Animal sacrifice

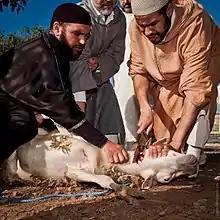
Goat sacrifice.

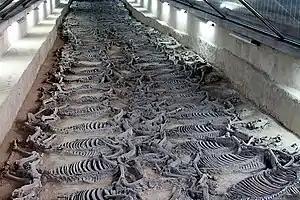
The burial pit of a mass sacrifice of 145 horses in Zibo, Shandong, likely from the funeral of the Jing Duke of Qi in 490BC

Christianity has long opposed all forms of animal sacrifice, and the practice's "very possibility ... has been generally rejected as unreasonable and hostile to Christian theology". Most Christian denominations believe that the sacrificial death of Jesus Christ permanently abolished animal sacrifice, primarily based on the teaching in the Epistle to the Hebrews that Jesus was the "Lamb of God" to whom all ancient sacrifices pointed. Most Christians believe that the "bloodless" sacrifice of the Eucharist, or Lord's Supper, entirely replaces the Old Testament system of sacrifices. Consequently, animal sacrifice is rarely practiced in Christianity.